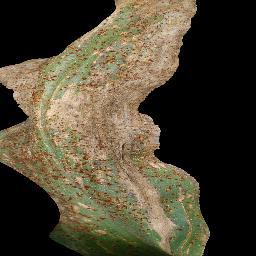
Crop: corn
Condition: (maize)_common_rust